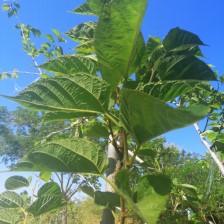
Variety: TaiwanStraberry